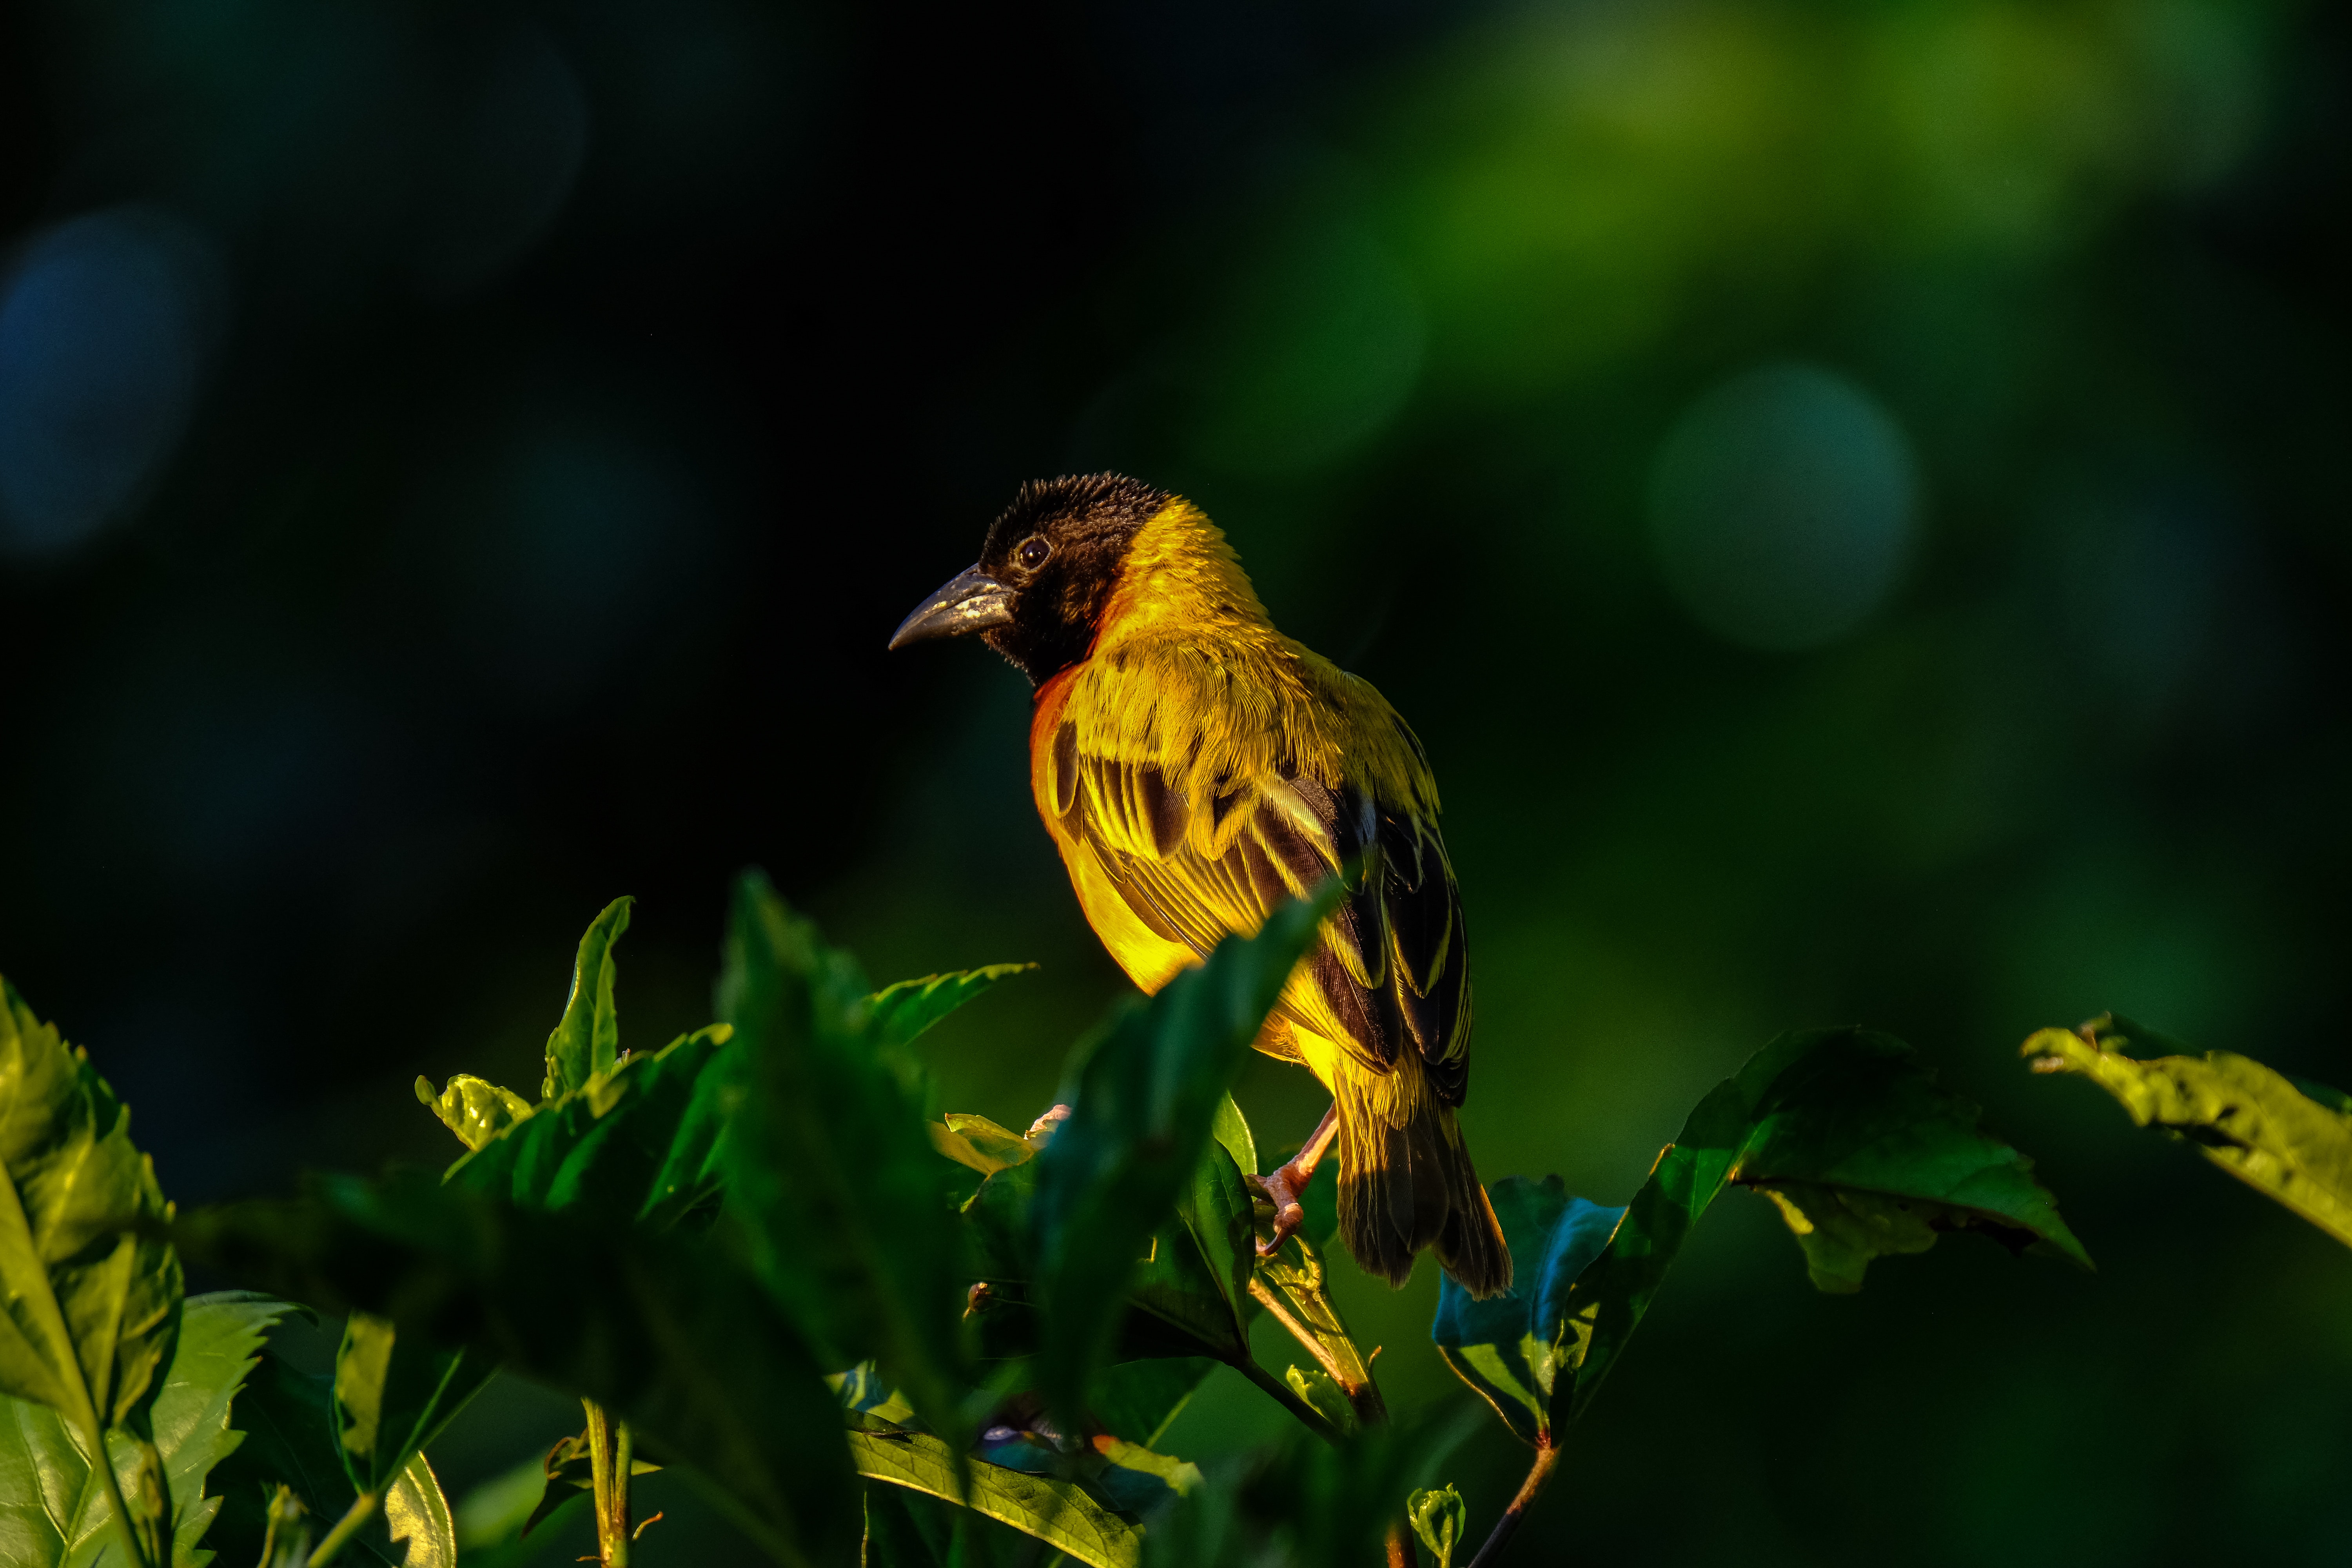
bird, beak, wildlife, yellow, leaf, plant, finch, branch, perching bird, songbird